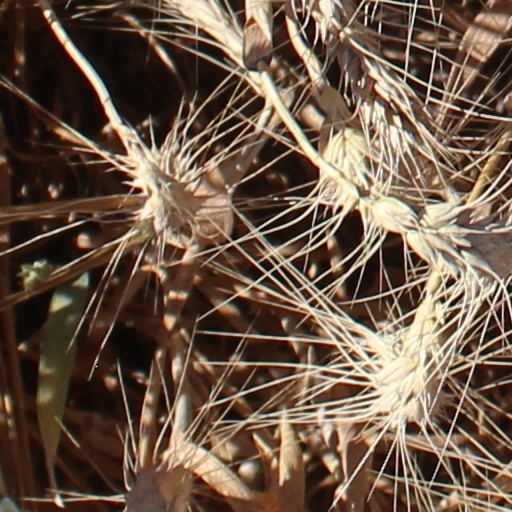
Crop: wheat